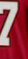
Number: 7